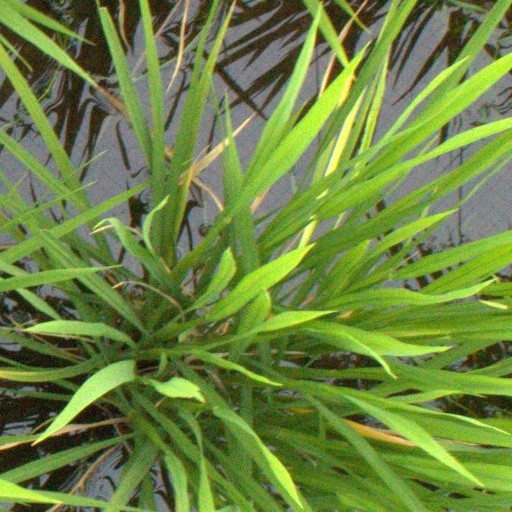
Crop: rice